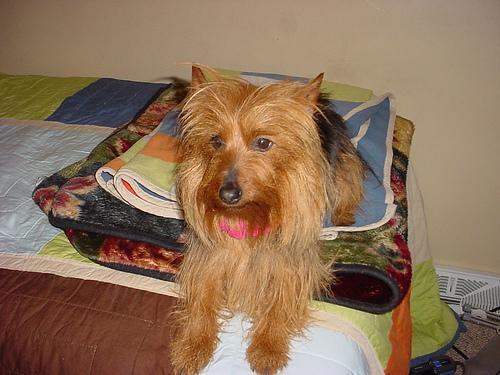
Australian_terrier